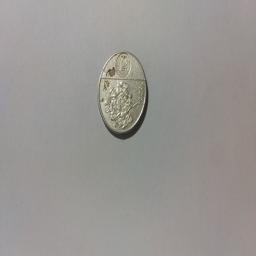
Label: 1_New_Back